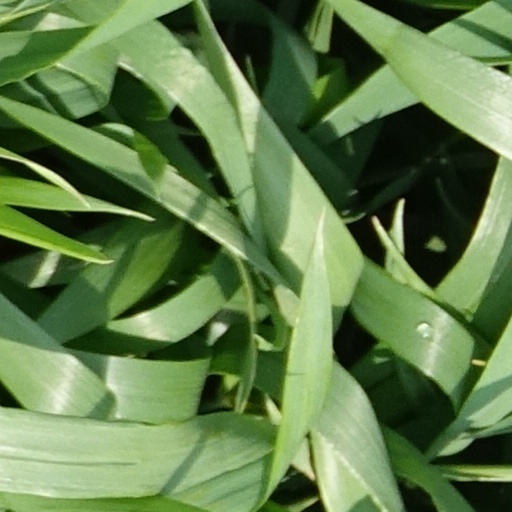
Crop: wheat